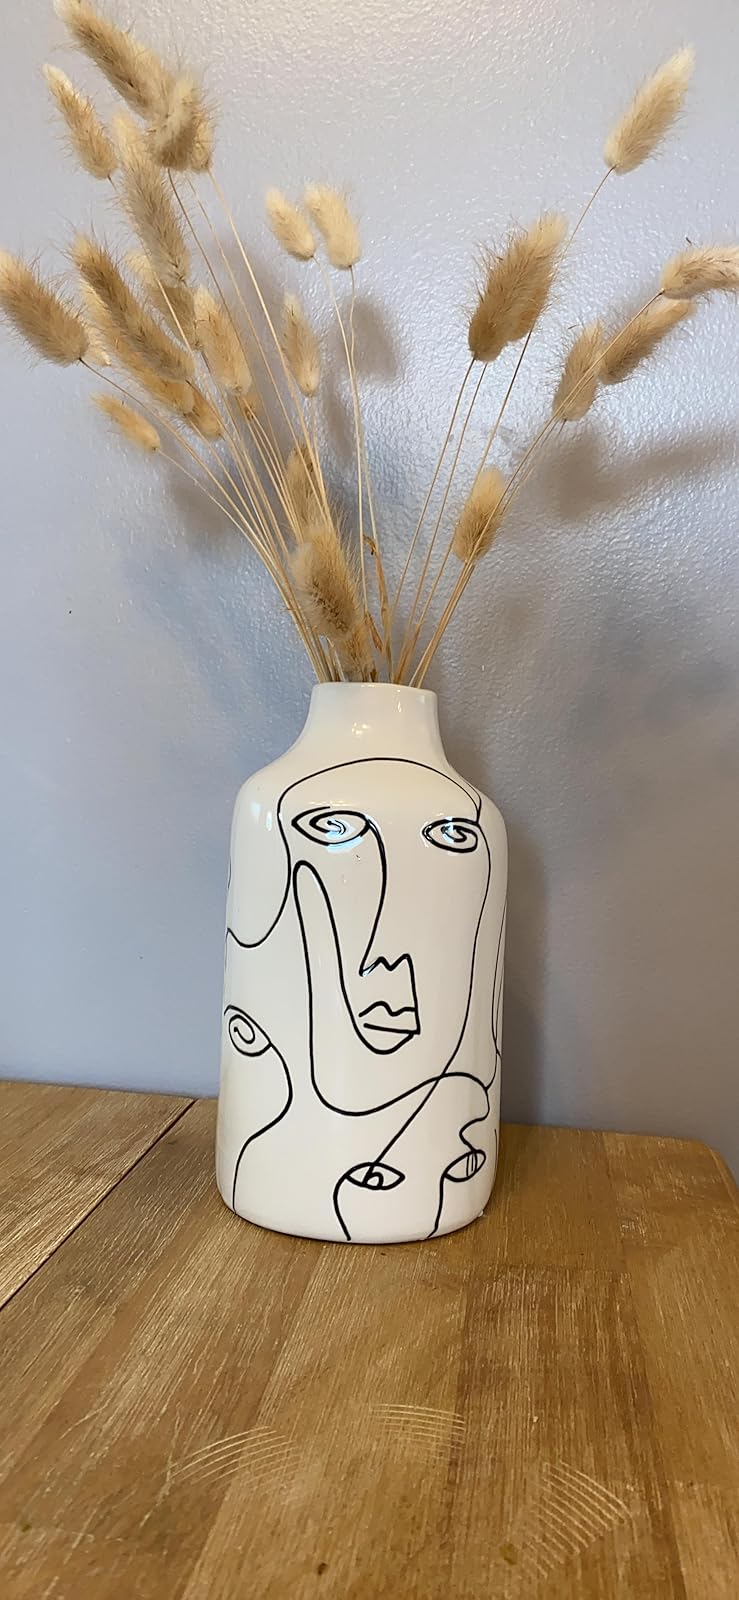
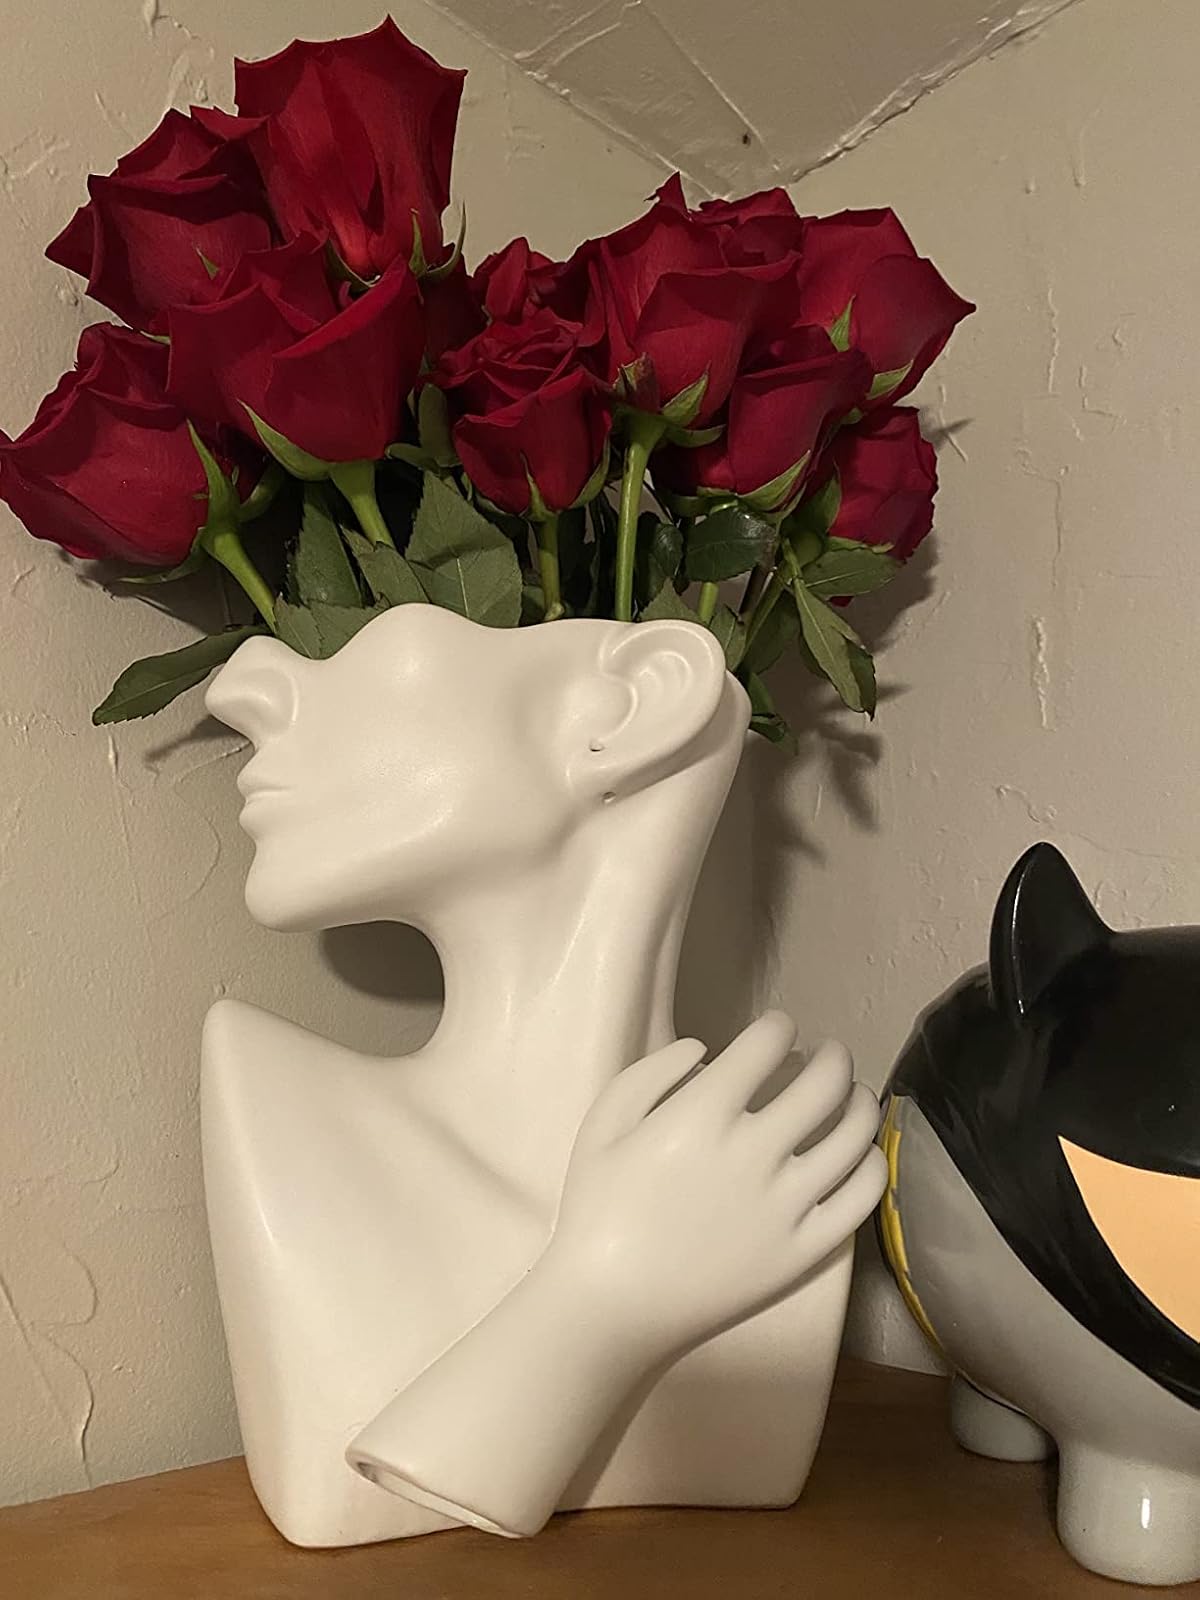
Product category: vase
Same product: no